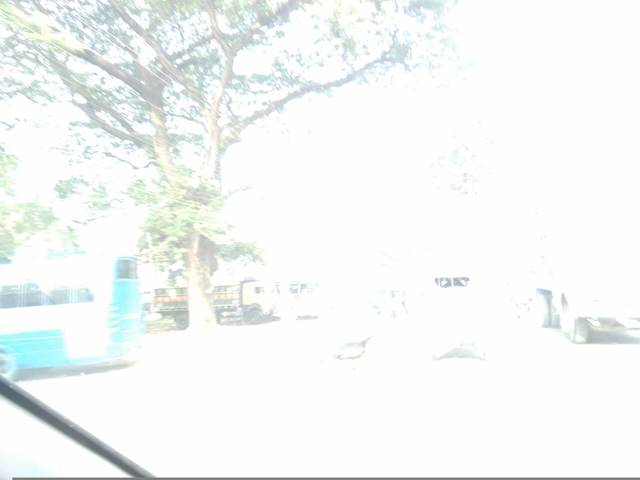
Region: Bangladesh
Coordinates: 23.649, 88.841